Castile and León

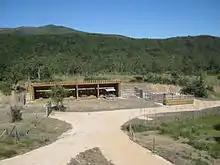
Part of the Reserve of European bison in San Cebrián de Mudá, province of Palencia.

The Castilian-Leonese slope of the Cantabrian Mountains and the northern foothills of the Sistema Ibérico have a rich vegetation. The most humid and fresh slopes are populated by large beeches, whose extension areas can reach 1,500 m altitude. In turn, the European beech forms mixed forests with the yew, the sorbus, the whitebeam, the European holly and the birch. On the sunny slopes the sessile oak, the European oak, the ash, the lime tree, the sweet chestnut, the birch and the scots pine (a typical species from the north of the province of León).